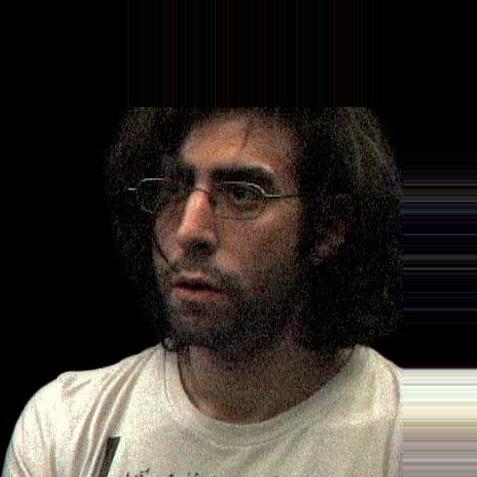
Age: 27